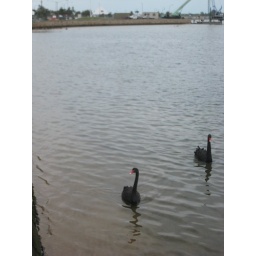
I'm loving all of the lovely birds and animals in this country!